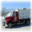
Label: truck